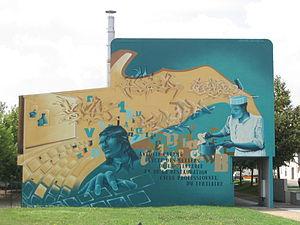
Savigny-le-Temple est une commune française, située dans le département de Seine-et-Marne en région Île-de-France. Village rural à l'origine, cette commune a fait partie de la ville nouvelle de Sénart, et connaît alors une hausse spectaculaire de sa population.